RNA-dependent RNA polymerase

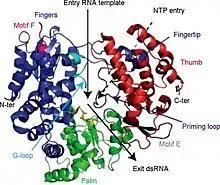
Overview of the flavivirus RdRp structure based on West Nile Virus (WNV) NS5Pol

Viral/prokaryotic RdRp, along with many single-subunit DdRp, employ a fold whose organization has been linked to the shape of a right hand with three subdomains termed fingers, palm, and thumb. Only the palm subdomain, composed of a four-stranded antiparallel beta sheet with two alpha helices, is well conserved. In RdRp, the palm subdomain comprises three well-conserved motifs (A, B, and C). Motif A (D-x(4,5)-D) and motif C (GDD) are spatially juxtaposed; the aspartic acid residues of these motifs are implied in the binding of Mg and/or Mn. The asparagine residue of motif B is involved in selection of ribonucleoside triphosphates over dNTPs and, thus, determines whether RNA rather than DNA is synthesized. The domain organization and the 3D structure of the catalytic centre of a wide range of RdRps, even those with a low overall sequence homology, are conserved. The catalytic center is formed by several motifs containing conserved amino acid residues.